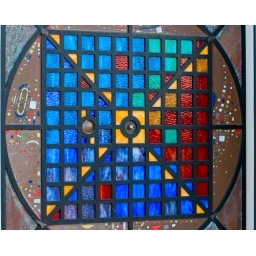
A sort of stained glass representation of the downtown square mile, with a spark plug standing in for the Monument